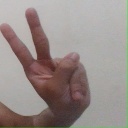
अक्षर: ऐ